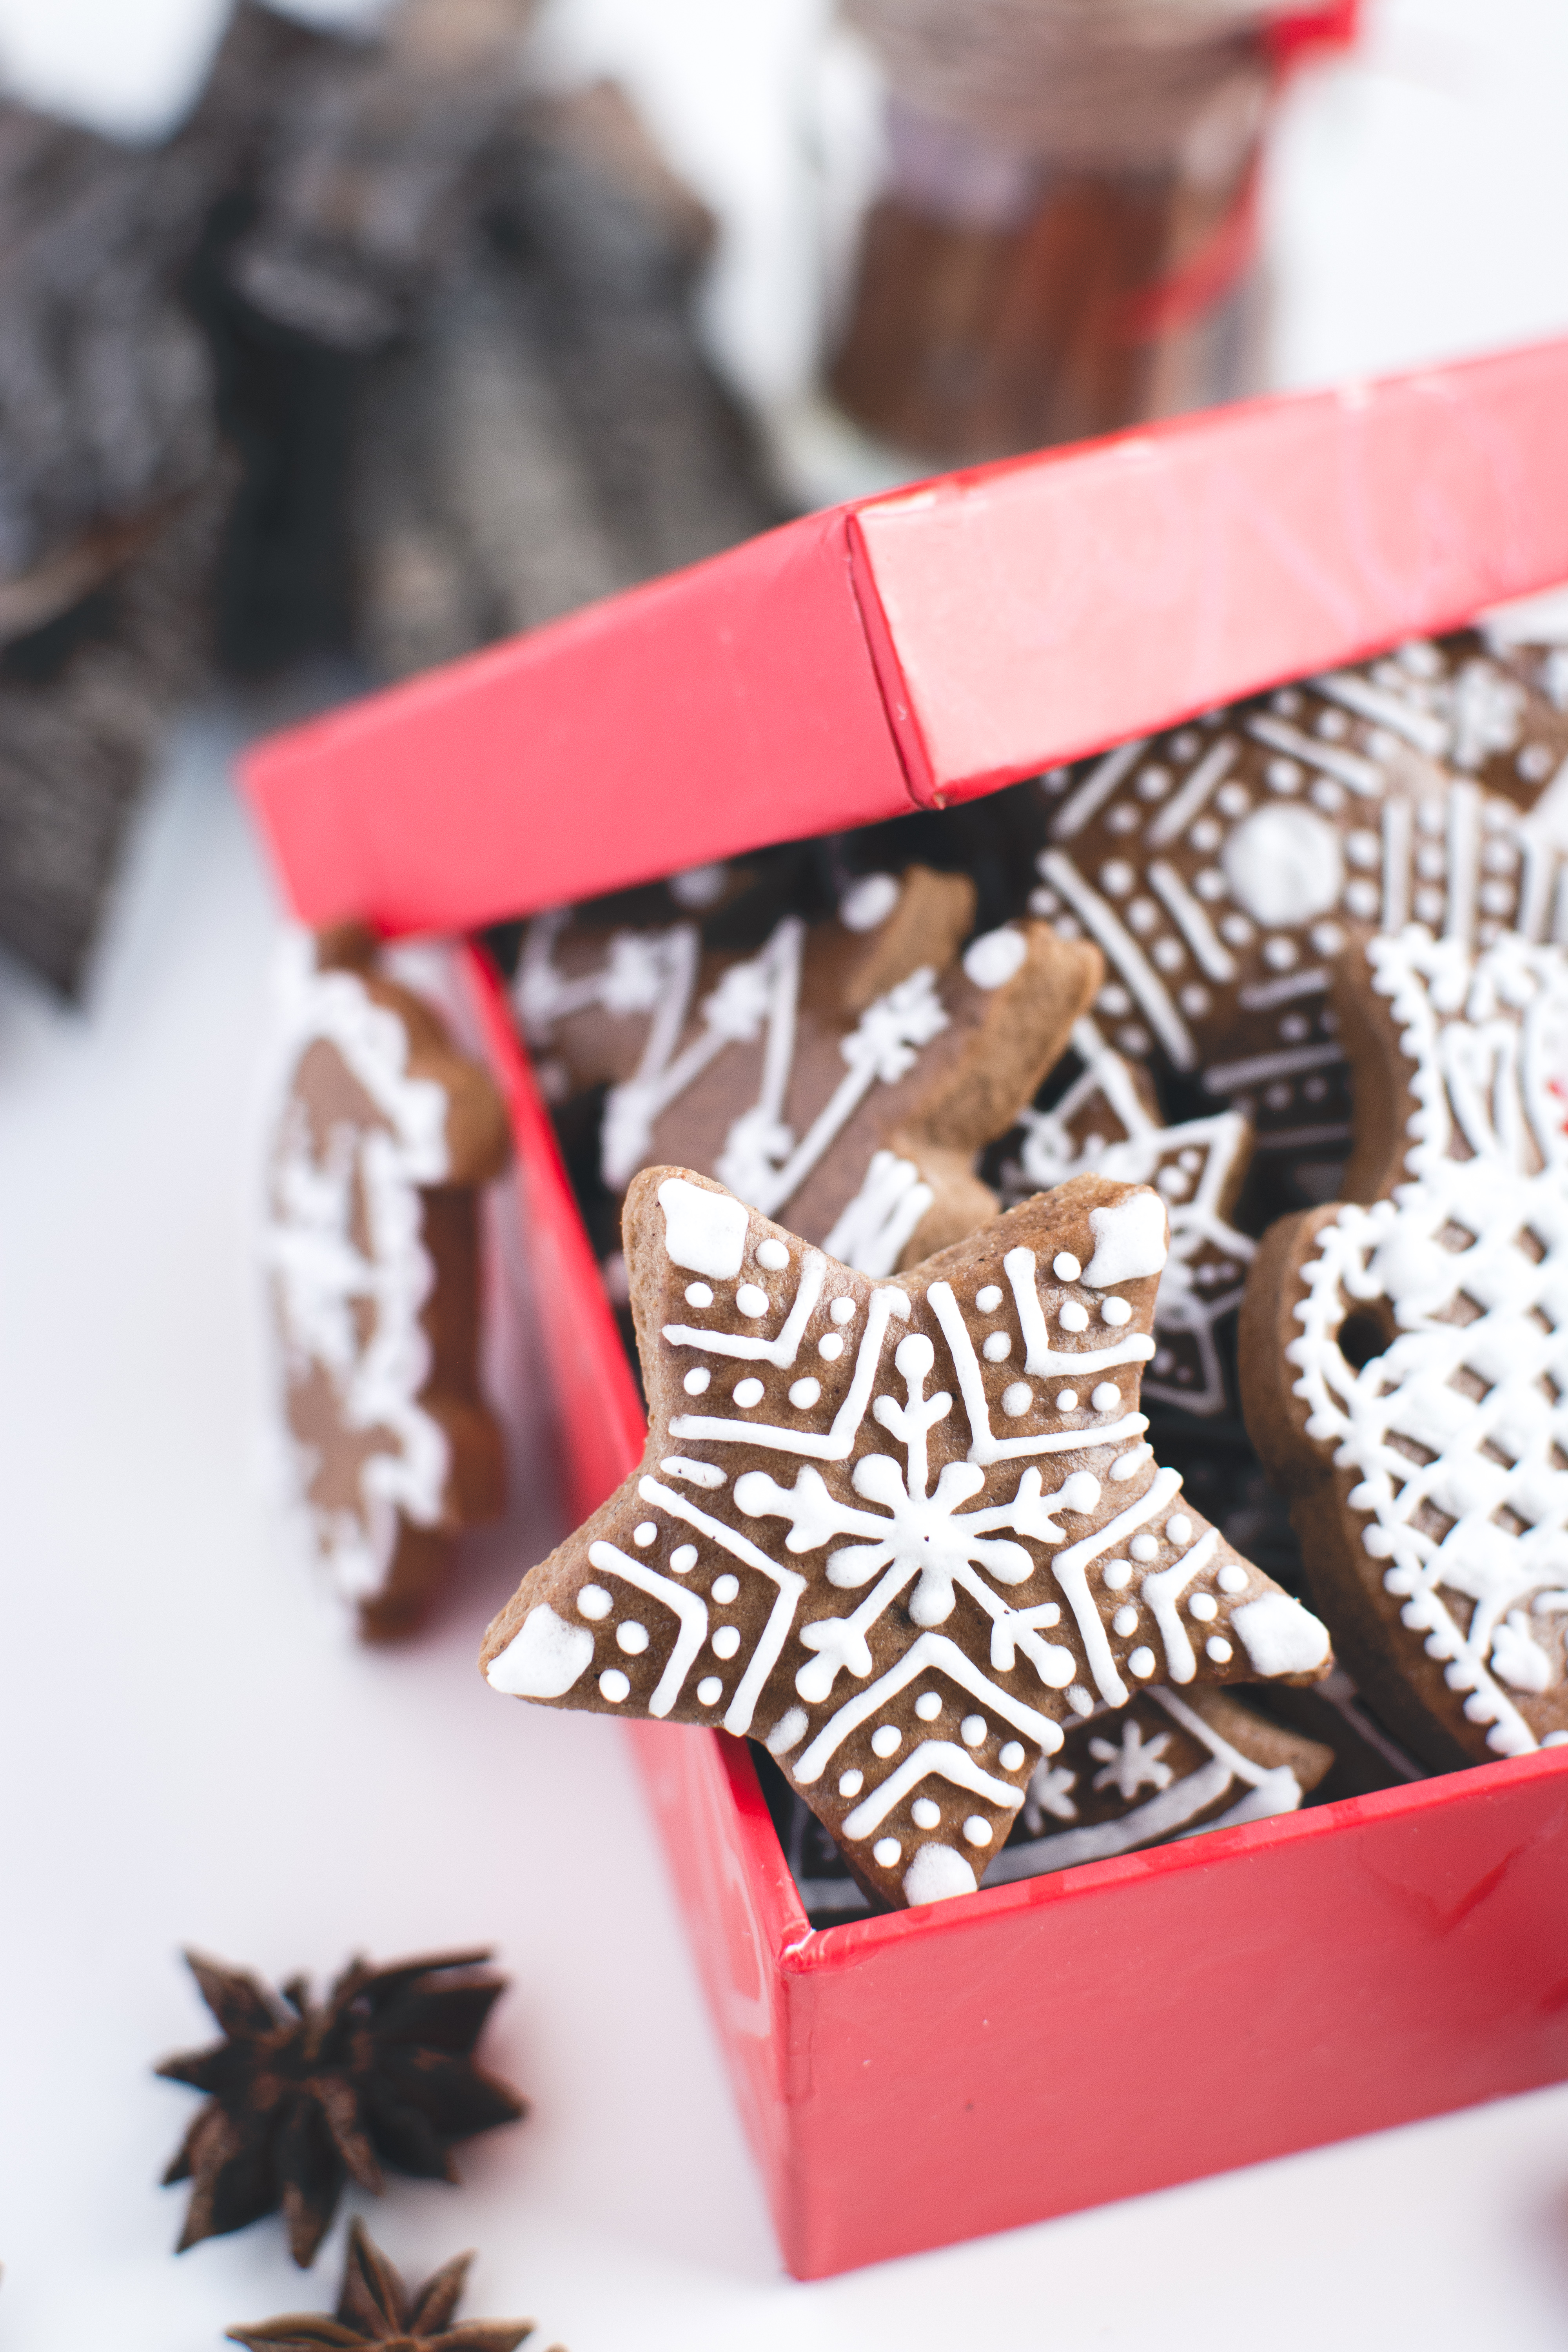
Honmei choco, food, gingerbread, chocolate, lebkuchen, confectionery, dessert, fudge, cuisine, finger food, snack, bredele, baked goods, wedding favors, christmas decoration, toffee, chocolate truffle, present